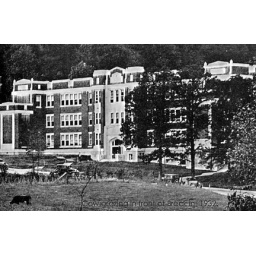
Breckinridge Training School with cow field in front - 132